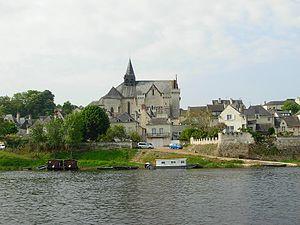
Vu de Candes-Saint-Martin (Indre-et-Loire, France) depuis la Loire.
La Loire à Vélo est le nom d'une véloroute française située dans les départements du Cher, du Loiret, de Loir-et-Cher, d'Indre-et-Loire, de Maine-et-Loire et de la Loire-Atlantique.